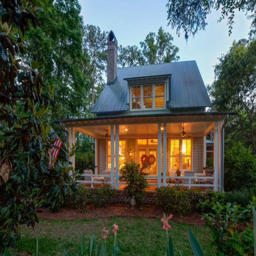
several seasonal gardens surround the exterior !